Grotesque dance

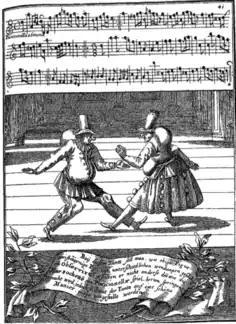

Gennaro Magri's 1779 treatise, "Trattato teorico-prattico di ballo", one of the leading publications about dance technique from the 18th century, offers a rare view of the grotesque style of theatrical dance. One of the achievements of Magri's treatise is that is makes the argument for placing the "ballerini grotteschi" on the same level of appreciation as "ballerini seri". According to Magri, false positions (inwardly turned) or Spanish positions (neutral in turnout) were more often used by "ballerini grotteschi," as opposed to the normative French turned out positions. Magri asserts pirouettes on one foot, revolving for as many turns as possible, as part of the repertory of the "grotteschi," whereas pirouettes on two feet were for amateurs. He also links the "grotteschi"'s dance vocabulary with the cabrioles. One interesting such airborne step, "salto dell'impiccato" (translated as: hangman's jump) requires great elevation in order to create contrast between the trunk and the falling arms, and then a one-foot landing with the second leg detached into the air as much as possible. Magri assigns wrapping steps, sprung steps, steps of multiple turns, and airborne steps interweaving and beating the legs into the "grotteschi"'s repertory of movements. However, he makes the distinction that it is not these steps that make the "ballerini grotteschi", but rather the body as a "vortex of force" that articulates kinetic principles to get energy out into physical movement in a controlled and concentrated manner. The grotesque bodies are bodies that constantly concentrate and release energy as a characteristic part of their activity.